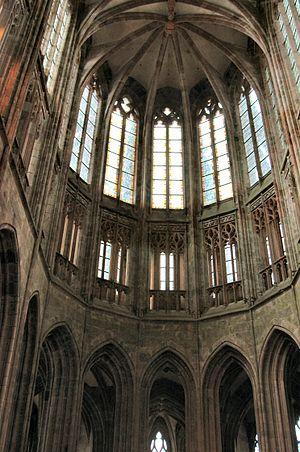
L’abbaye du Mont-Saint-Michel est une abbaye, anciennement bénédictine et désormais confiée aux Fraternités monastiques de Jérusalem. Classée monument historique, elle est située sur l'îlot du mont Saint-Michel, qui se trouve lui-même sur le territoire de la commune française nommée Le Mont-Saint-Michel, dans le département de la Manche en région de Normandie.